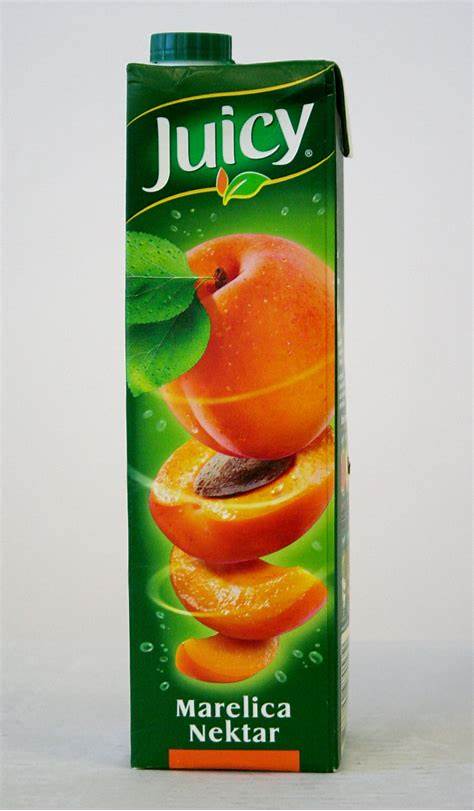
Waste category: cardboard